Red-footed falcon

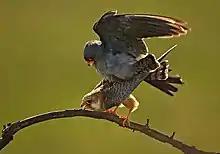
Pair mating

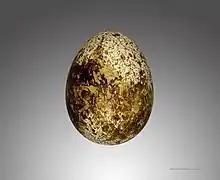
"Falco vespertinus" egg – Toulouse Museum, France

This falcon is a colonial breeder, reusing the old nests of corvids, such as rooks. It lays two to four eggs. Its maximum lifespan is 13.25 years in the wild and 18 years in captivity.